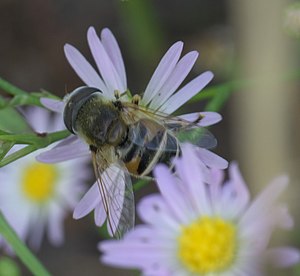
Underslægt
En svirreflue af underslægten Eristalis ( Eoseristalis )
I biologi er en underslægt en taksonomisk rang direkte under slægt.